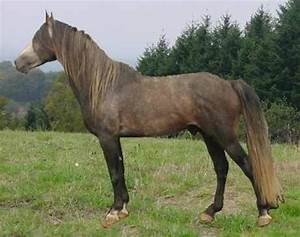
Label: cavallo